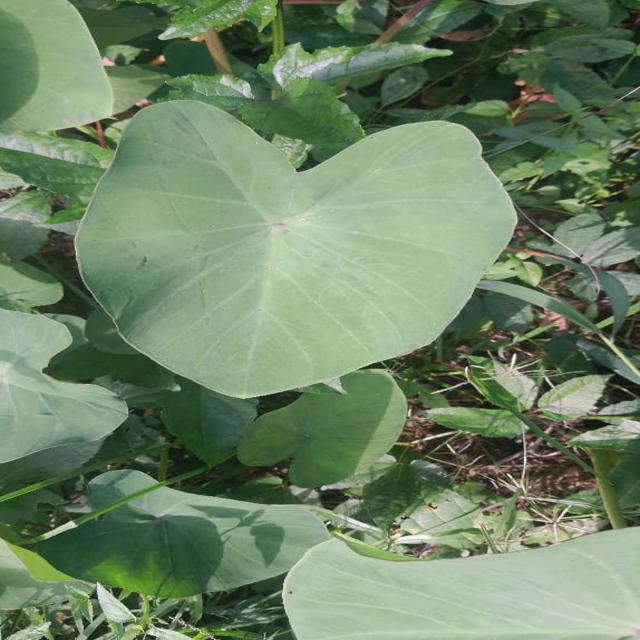
Label: Healthy